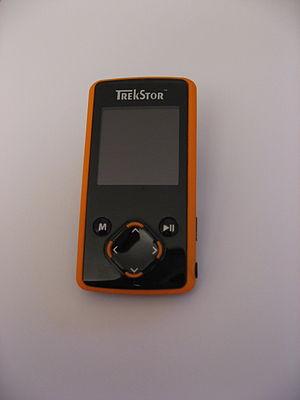
TrekStor GmbH & Co. KG est un fabricant allemand de produits de stockage portables et de périphériques audio constitué en 2004 et situé à Lorsch, dans le sud de la Hesse, en Allemagne.